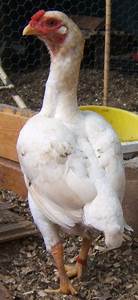
Label: chicken